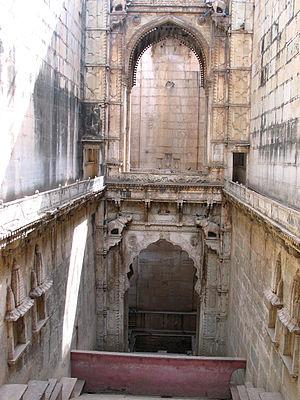
Ranij ki Baori, Bundi, Rajasthan, Inde
Les bâoli, bâodi, bâori, ou wav sont des puits à degrés très courants en Inde. Les bâolis ont connu au Gujarat - le remarquable Rani ki Vav de Patan datant du XIᵉ siècle, par exemple - et au Rajasthan - le Raniji ki Baori de Bûndî - des formes complexes richement décorées de peintures ou de sculptures et des tailles très impressionnantes.